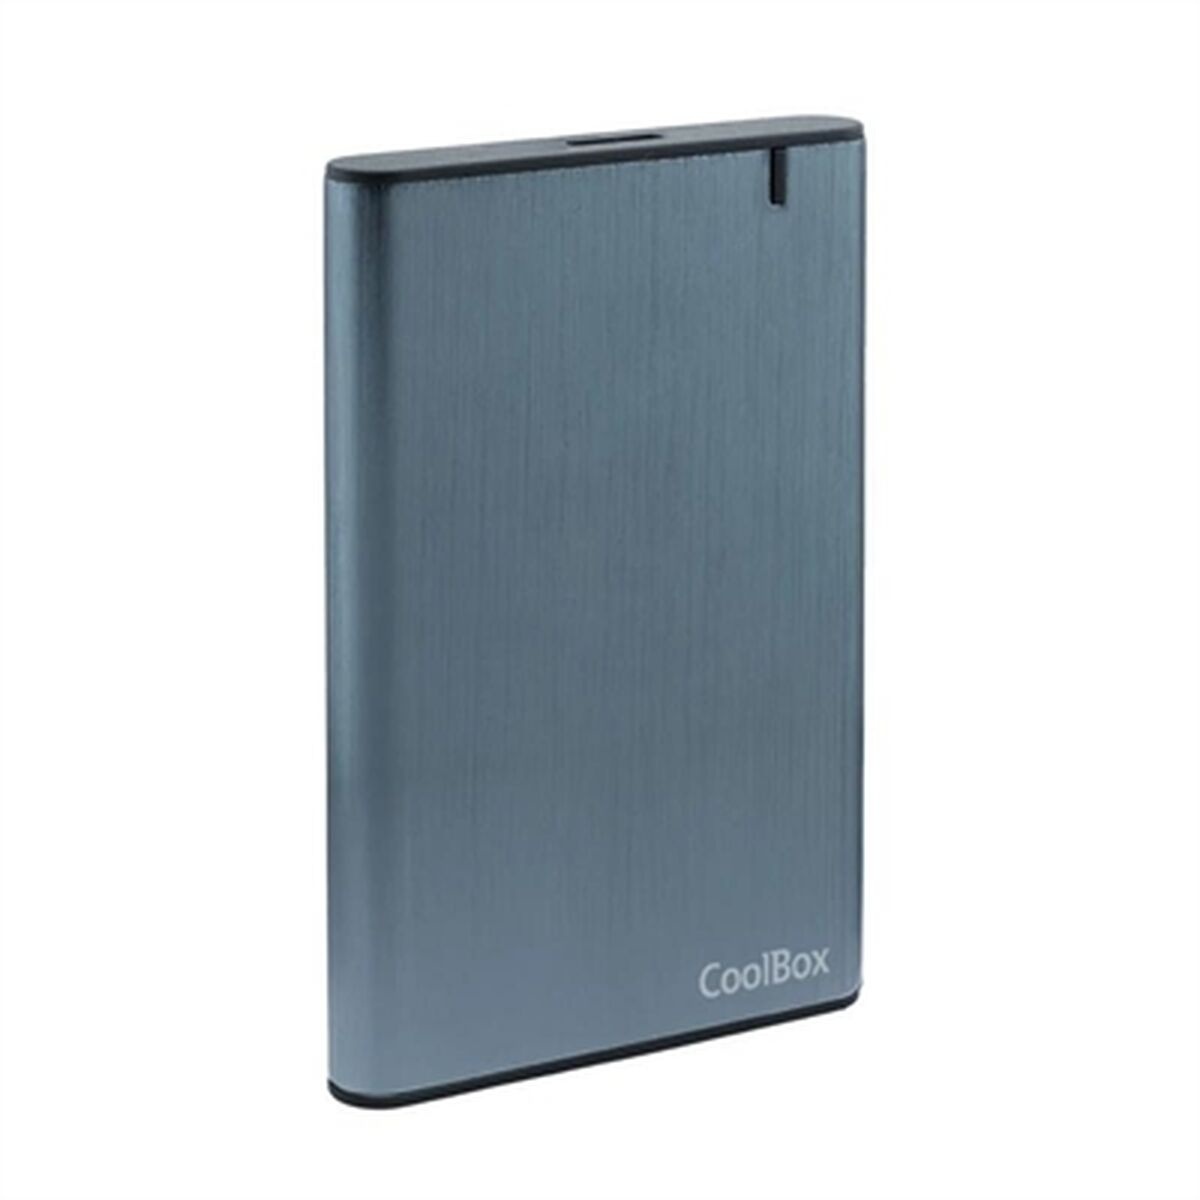
Ulkoinen laatikko CoolBox COO-SCA2550-UA 2,5" Harmaa
Brand: CoolBox
Jos olet kiinnostunut IT ja elektroniikka , tykkäät olla ajan tasalla teknologiasta etkä halua missata pienimpiäkään hienouksia, osta Ulkoinen laatikko CoolBox COO-SCA2550-UA 2,5" Harmaa lyömättömään hintaan. Koko: 2,5" Liitännät: USB 3.0 USB Micro USB USB 3.2 Väri: Harmaa Materiaali: Alumiini Pakkausta: Kotelo Sisältää: USB-Kaapeli Käyttöohje Ominaisuudet: Plug and play LED-toimintamerkkivalo Tyyppi: HDD/SSD
Category: Electronics > Electronics Accessories > Computer Components > Storage Devices > Hard Drive Accessories > Hard Drive Enclosures & Mounts